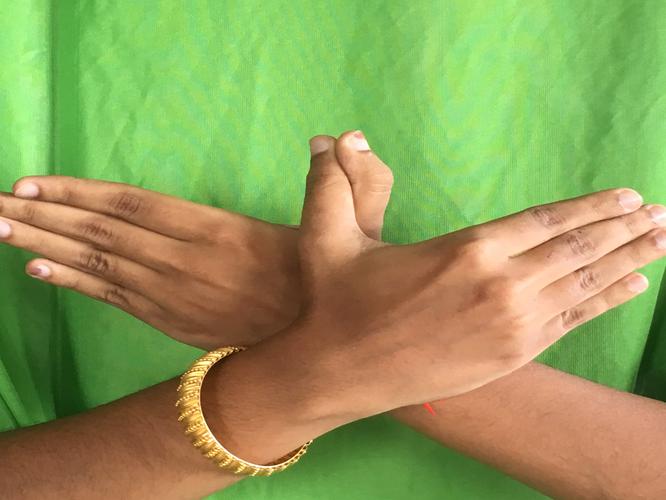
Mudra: Garuda
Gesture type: double_hand